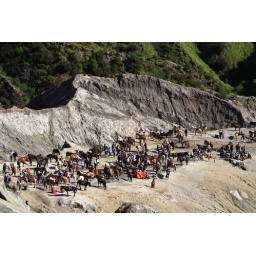
horse & the mountain in landscape